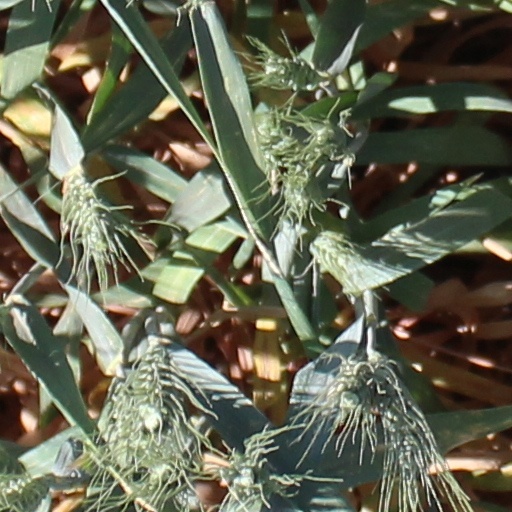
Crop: wheat